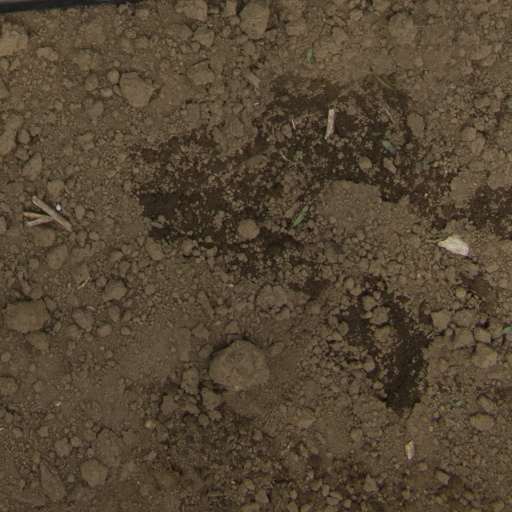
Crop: Jerusalem artichoke